Kelly Field

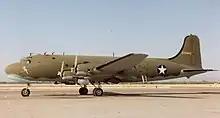
The C-54 Skymaster was propelled by the R2000 engine, which was serviced exclusively at Kelly AFB

By June 1948, the Soviet Union, in a move to push the Allies out of Berlin, closed all water, rail, and highway links to the western part of the city. Forced to choose between abandoning West Berlin or supplying all goods by air, the western powers began around-the-clock airlift of vital supplies and material into the beleaguered city. The airlift, nicknamed "Operation Vittles", became the largest air cargo operation of all time. The prime workhorse of the Berlin Airlift was the C-54 Skymaster cargo aircraft, and Kelly was the only depot in the country repairing and overhauling replacement Pratt and Whitney R2000 engines used on the aircraft. By December 31, the Supply Division had shipped 1,317 R2000 engines worth $1.7 million for the airlift.